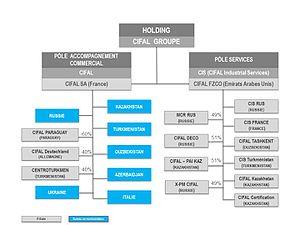
Organigramme du Groupe CIFAL (automne 2012)
Le Groupe CIFAL est l'une des plus anciennes et des plus importantes sociétés françaises de commerce international et de services d'appui à l'exportation. CIFAL est aujourd'hui un acteur de référence dans l'accompagnement commercial opérationnel de groupes industriels français et européens en Russie et dans l’ensemble de la zone Asie centrale/Caspienne. CIFAL, qui se veut un « ensemblier du commerce international », a développé au cours de la dernière décennie ses activités au Moyen-Orient, en Afrique et en Amérique latine. Les sociétés du groupe sont particulièrement spécialisées dans le secteur énergétique et les projets complexes liés aux infrastructures.